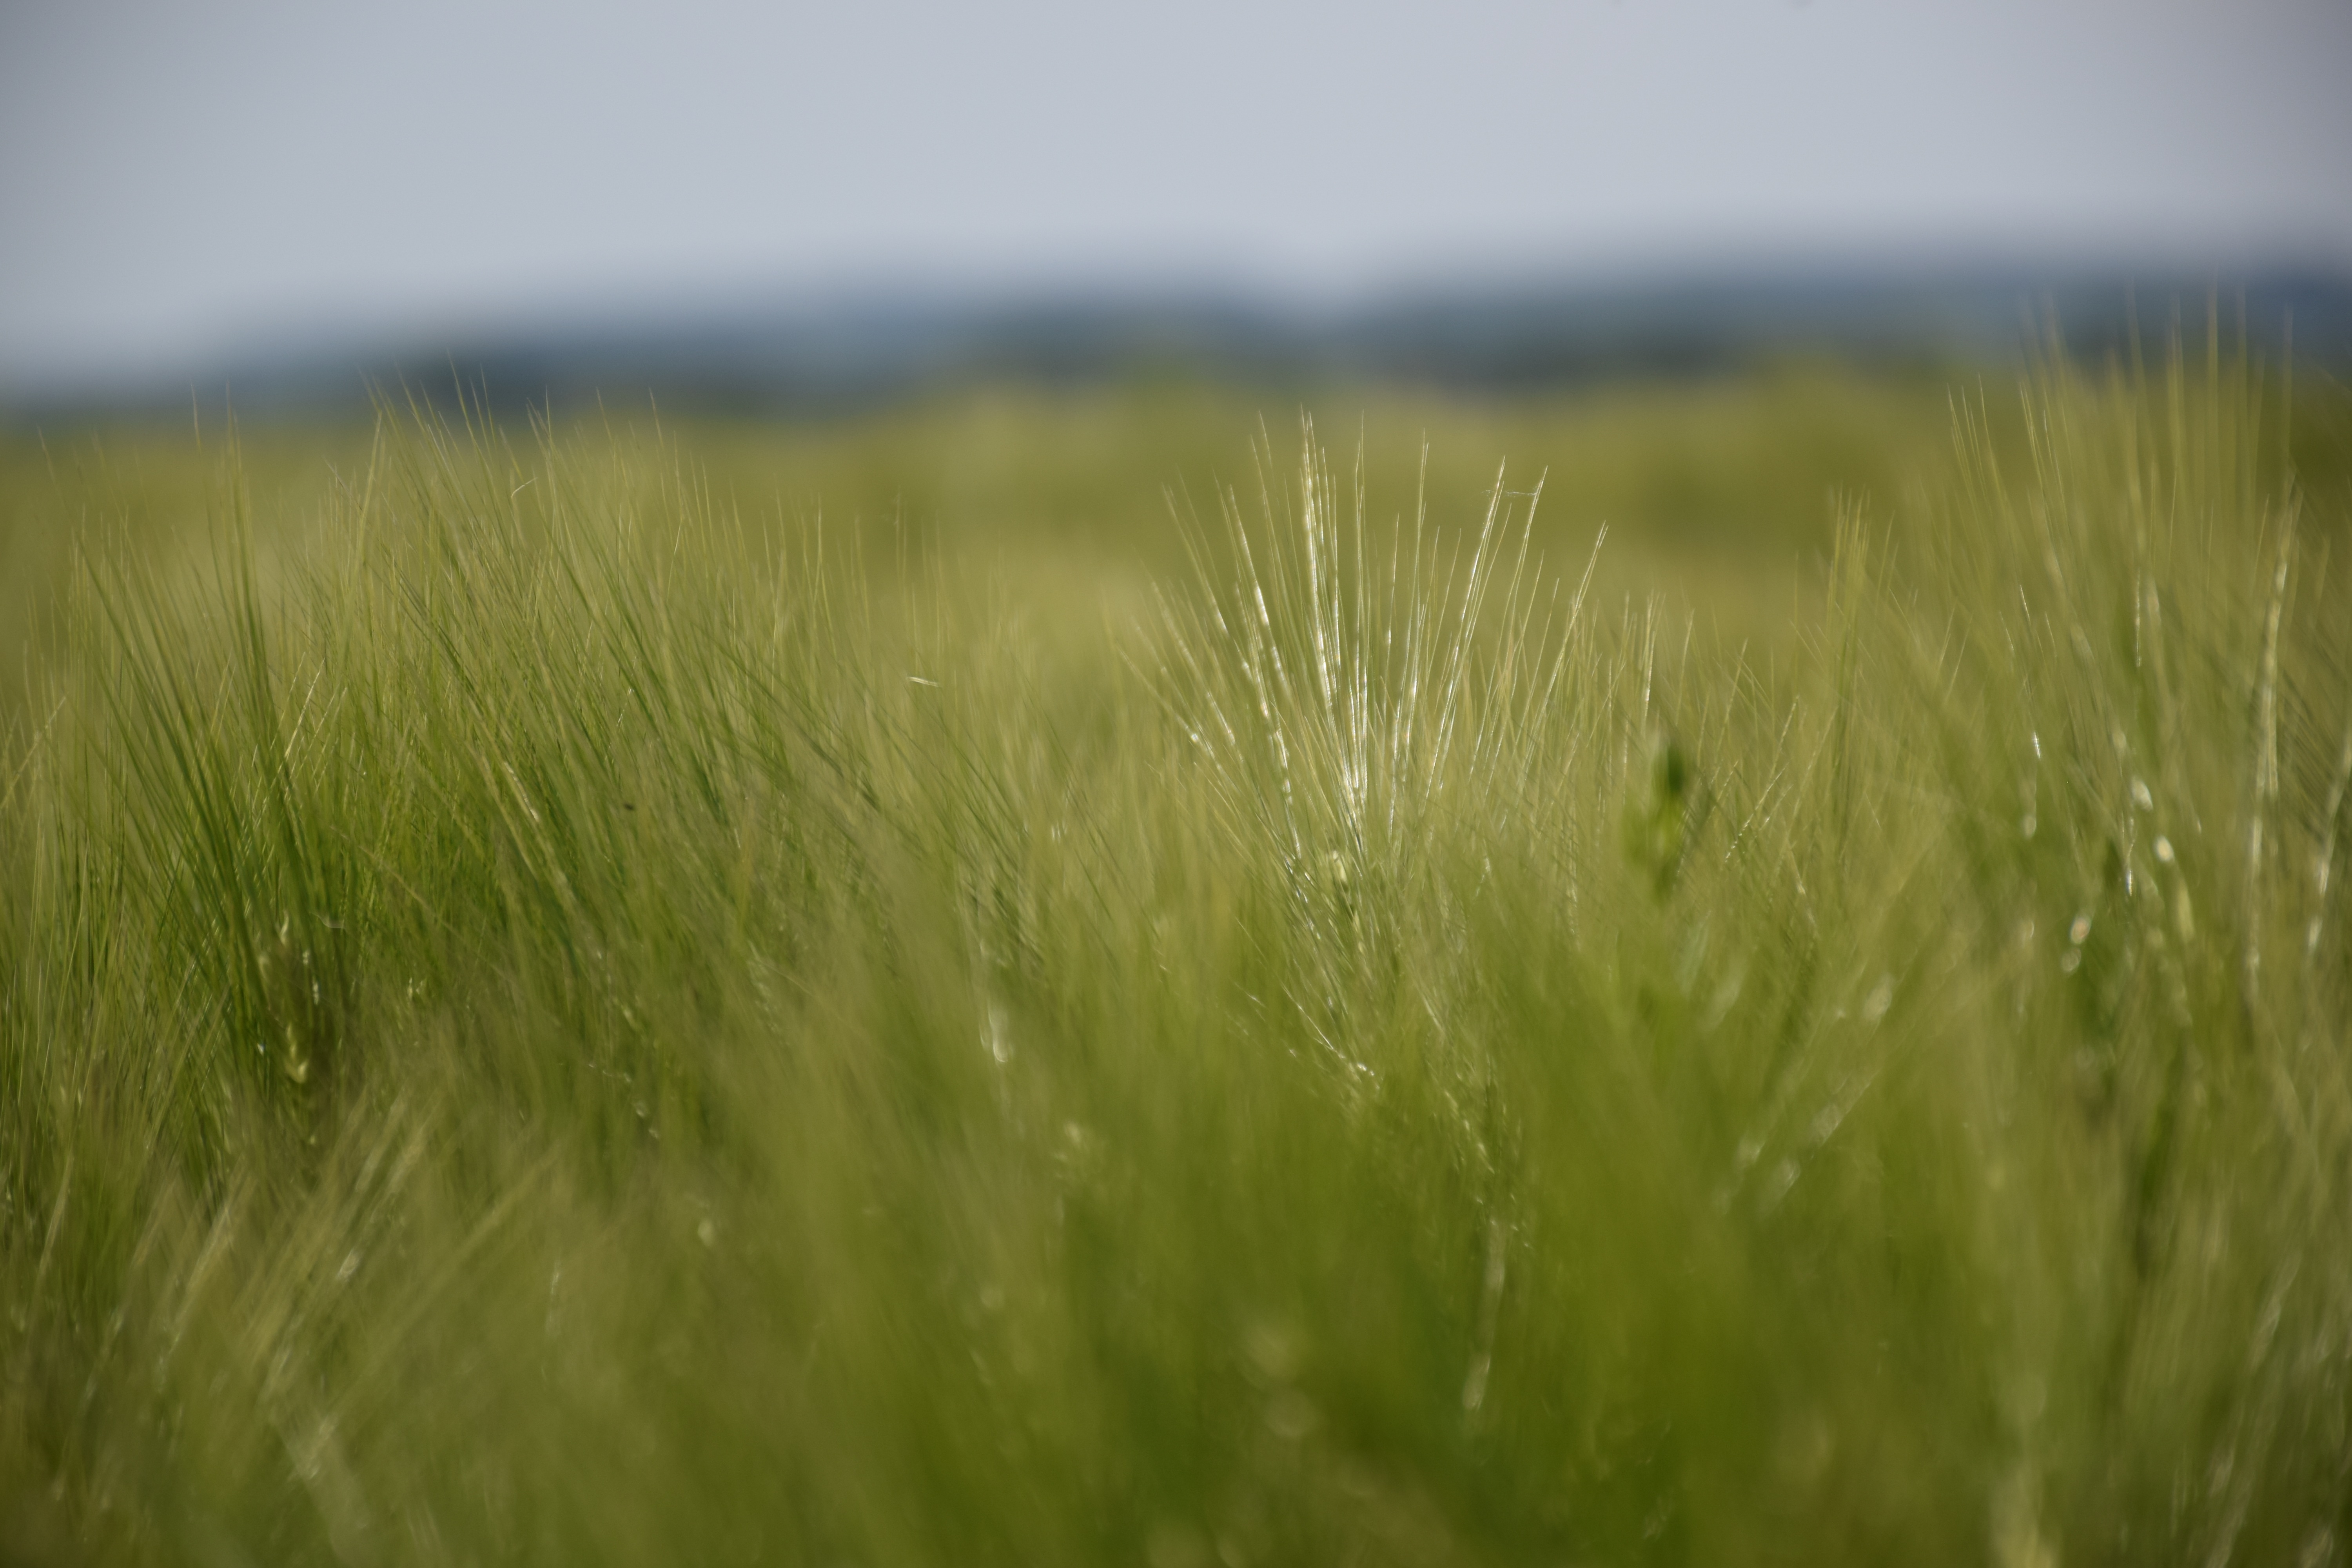
nature, grass, plant, field, lawn, meadow, barley, wheat, prairie, mystical, food, green, crop, agriculture, mysterious, grassland, inspiration, cereals, magic, mood, paddy field, flowering plant, gespenstig, wheatgrass, commodity, hordeum, game focusing, grass family, plant stem, land plant, food grain